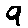
Label: 9